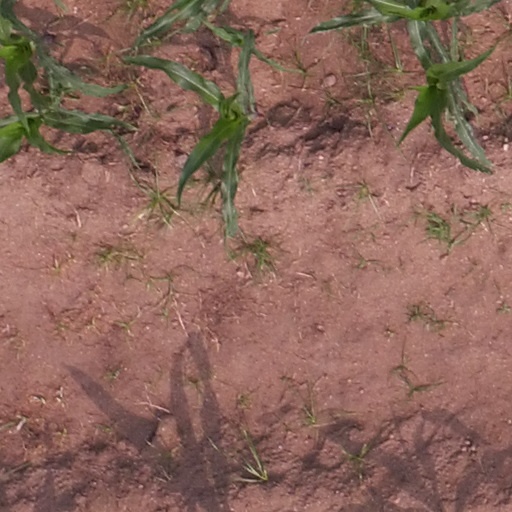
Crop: maize; corn